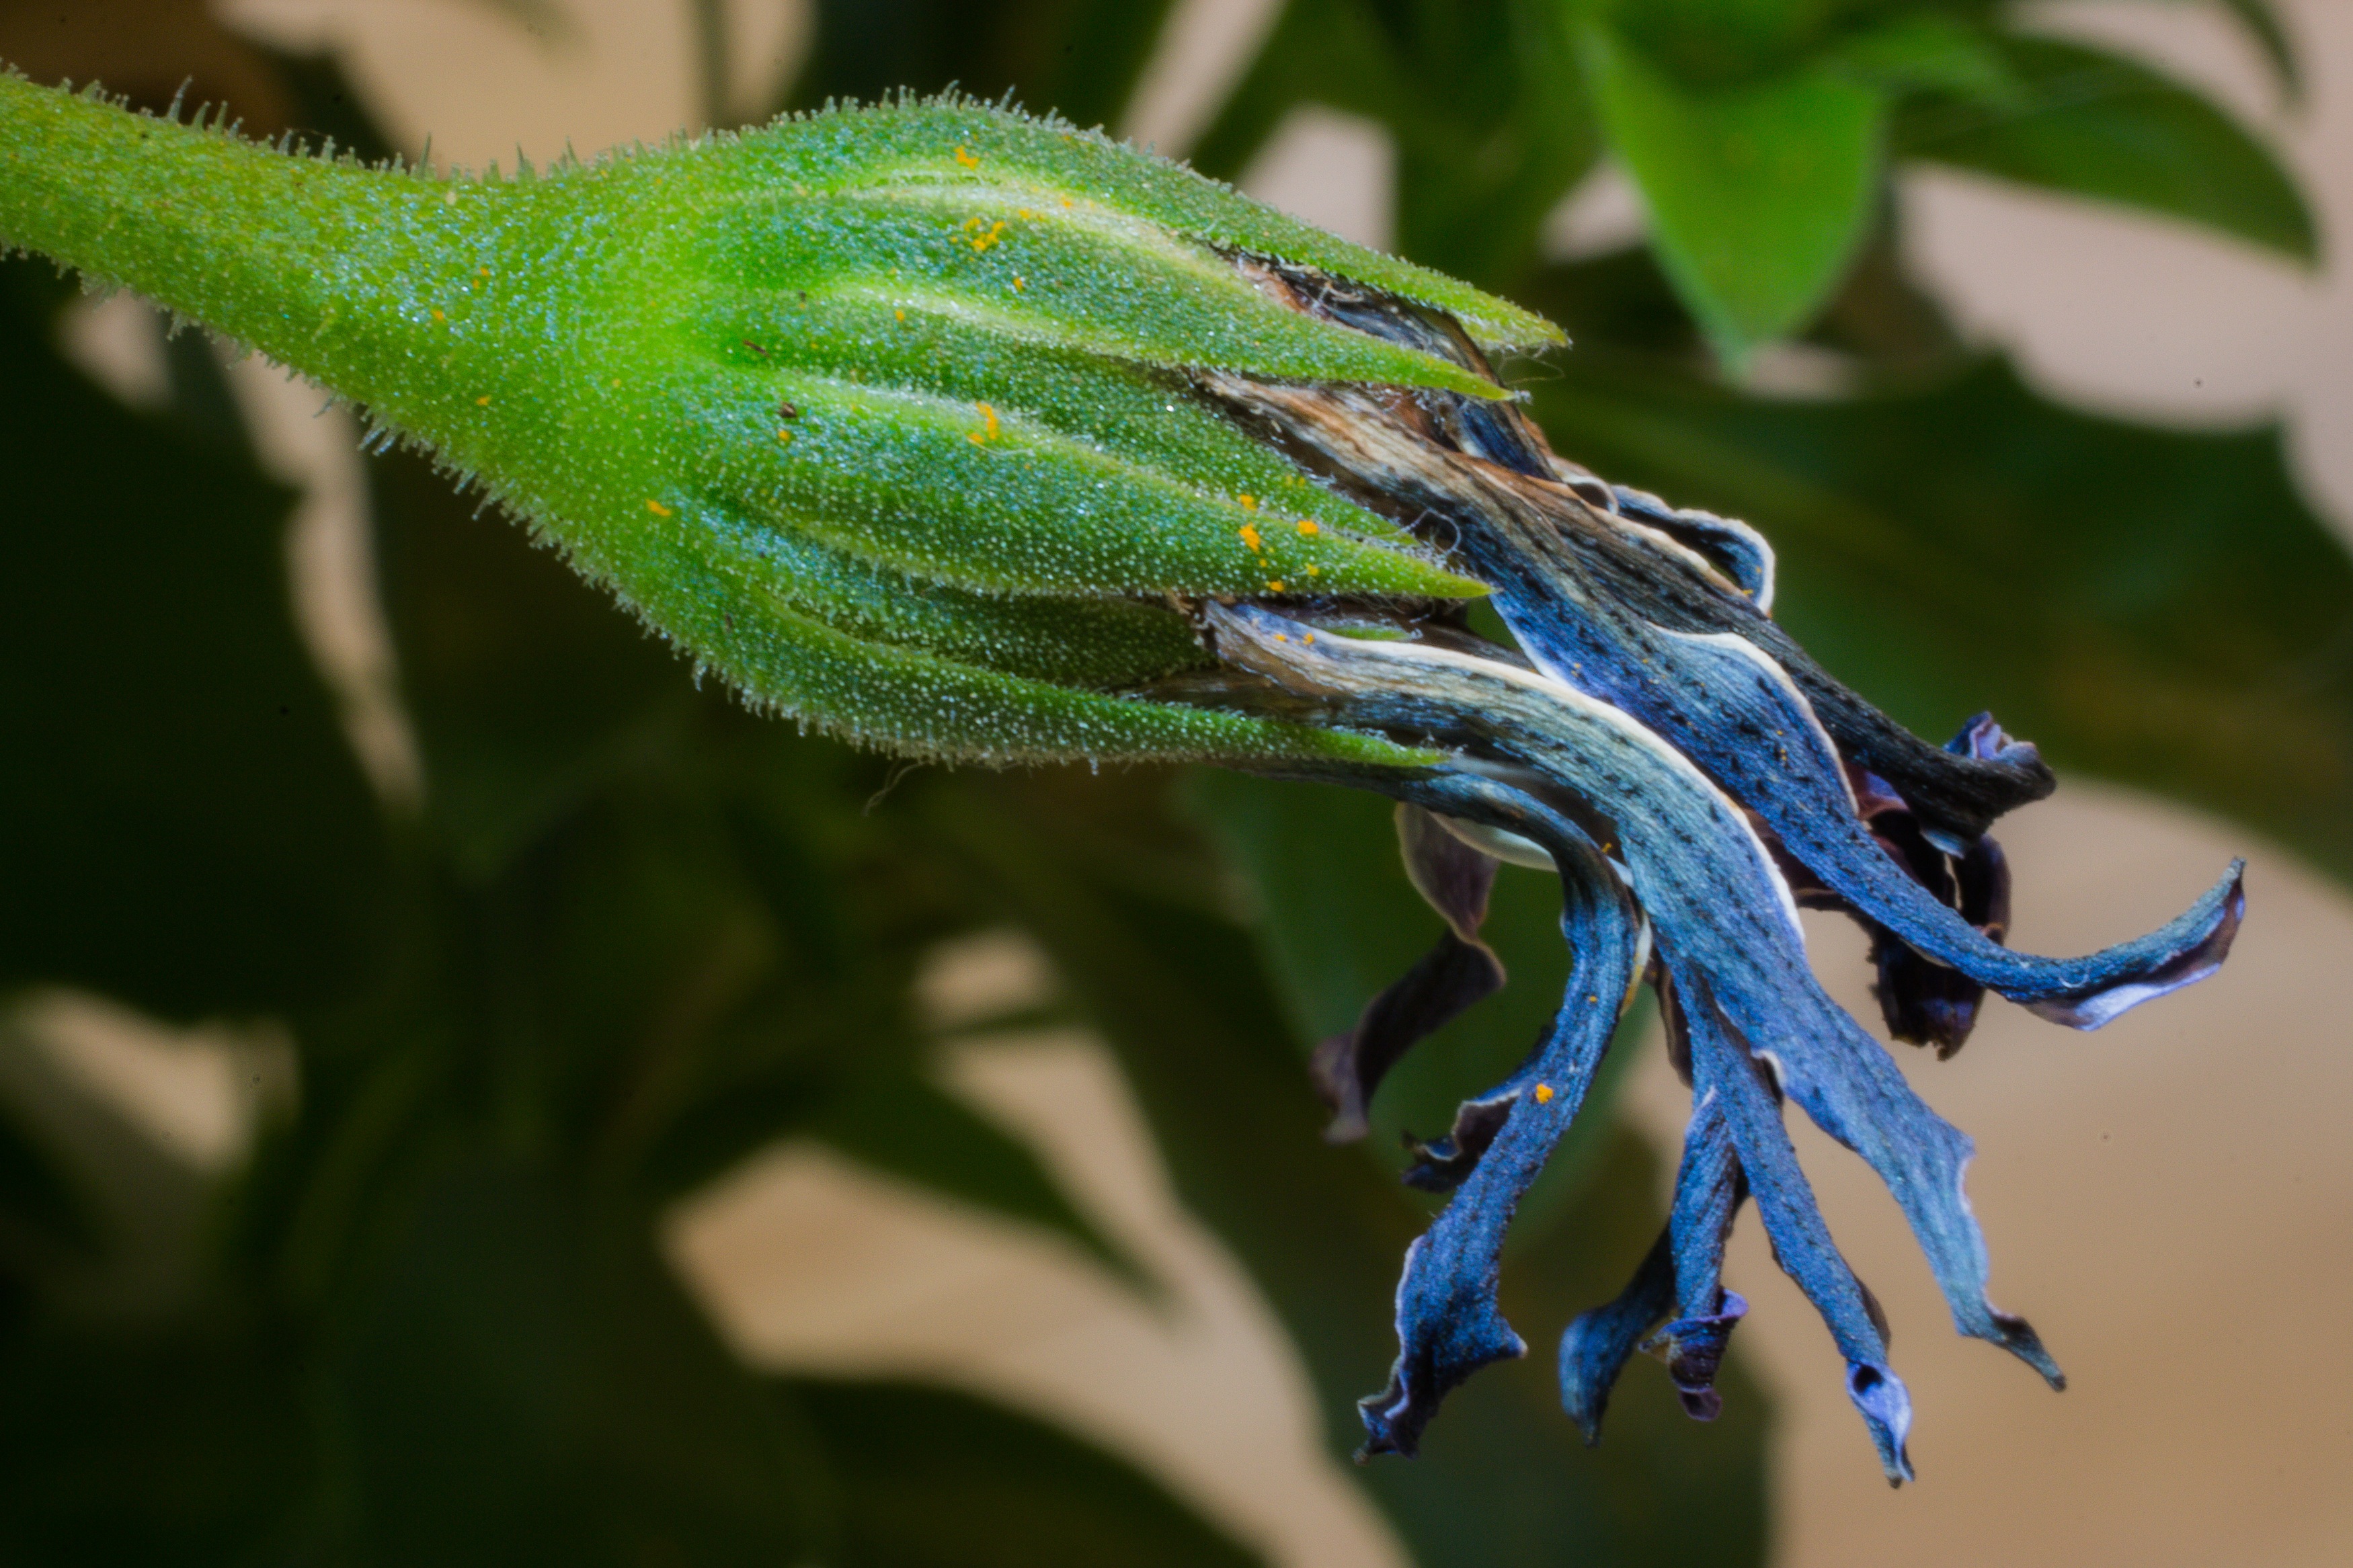
nature, grass, branch, blossom, plant, leaf, flower, bloom, dry, green, macro, botany, blue, close, flora, fauna, close up, violet, faded, marguerite, macro photography, cape basket, bornholm marguerite, flower white, osteospermum ecklonis, plant stem